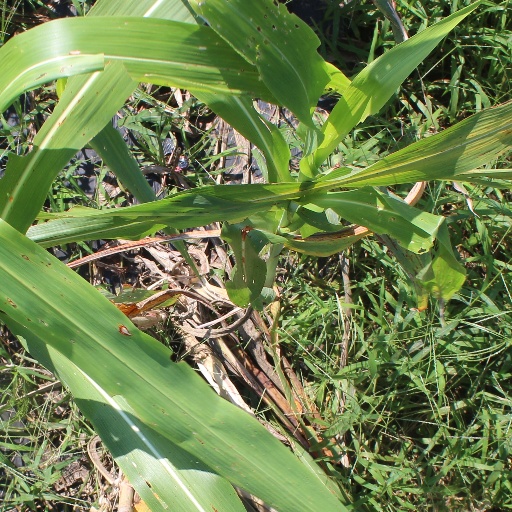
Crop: sorghum